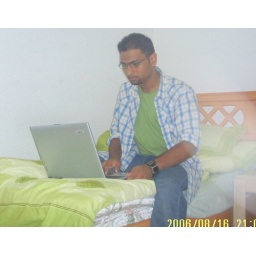
Me on my bed in saudi....wid my precious laptop